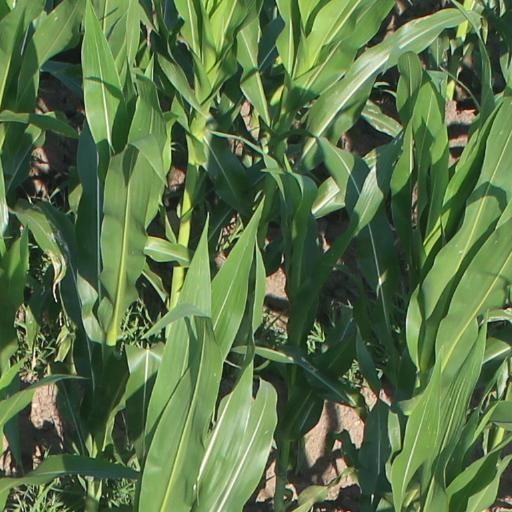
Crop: maize; corn